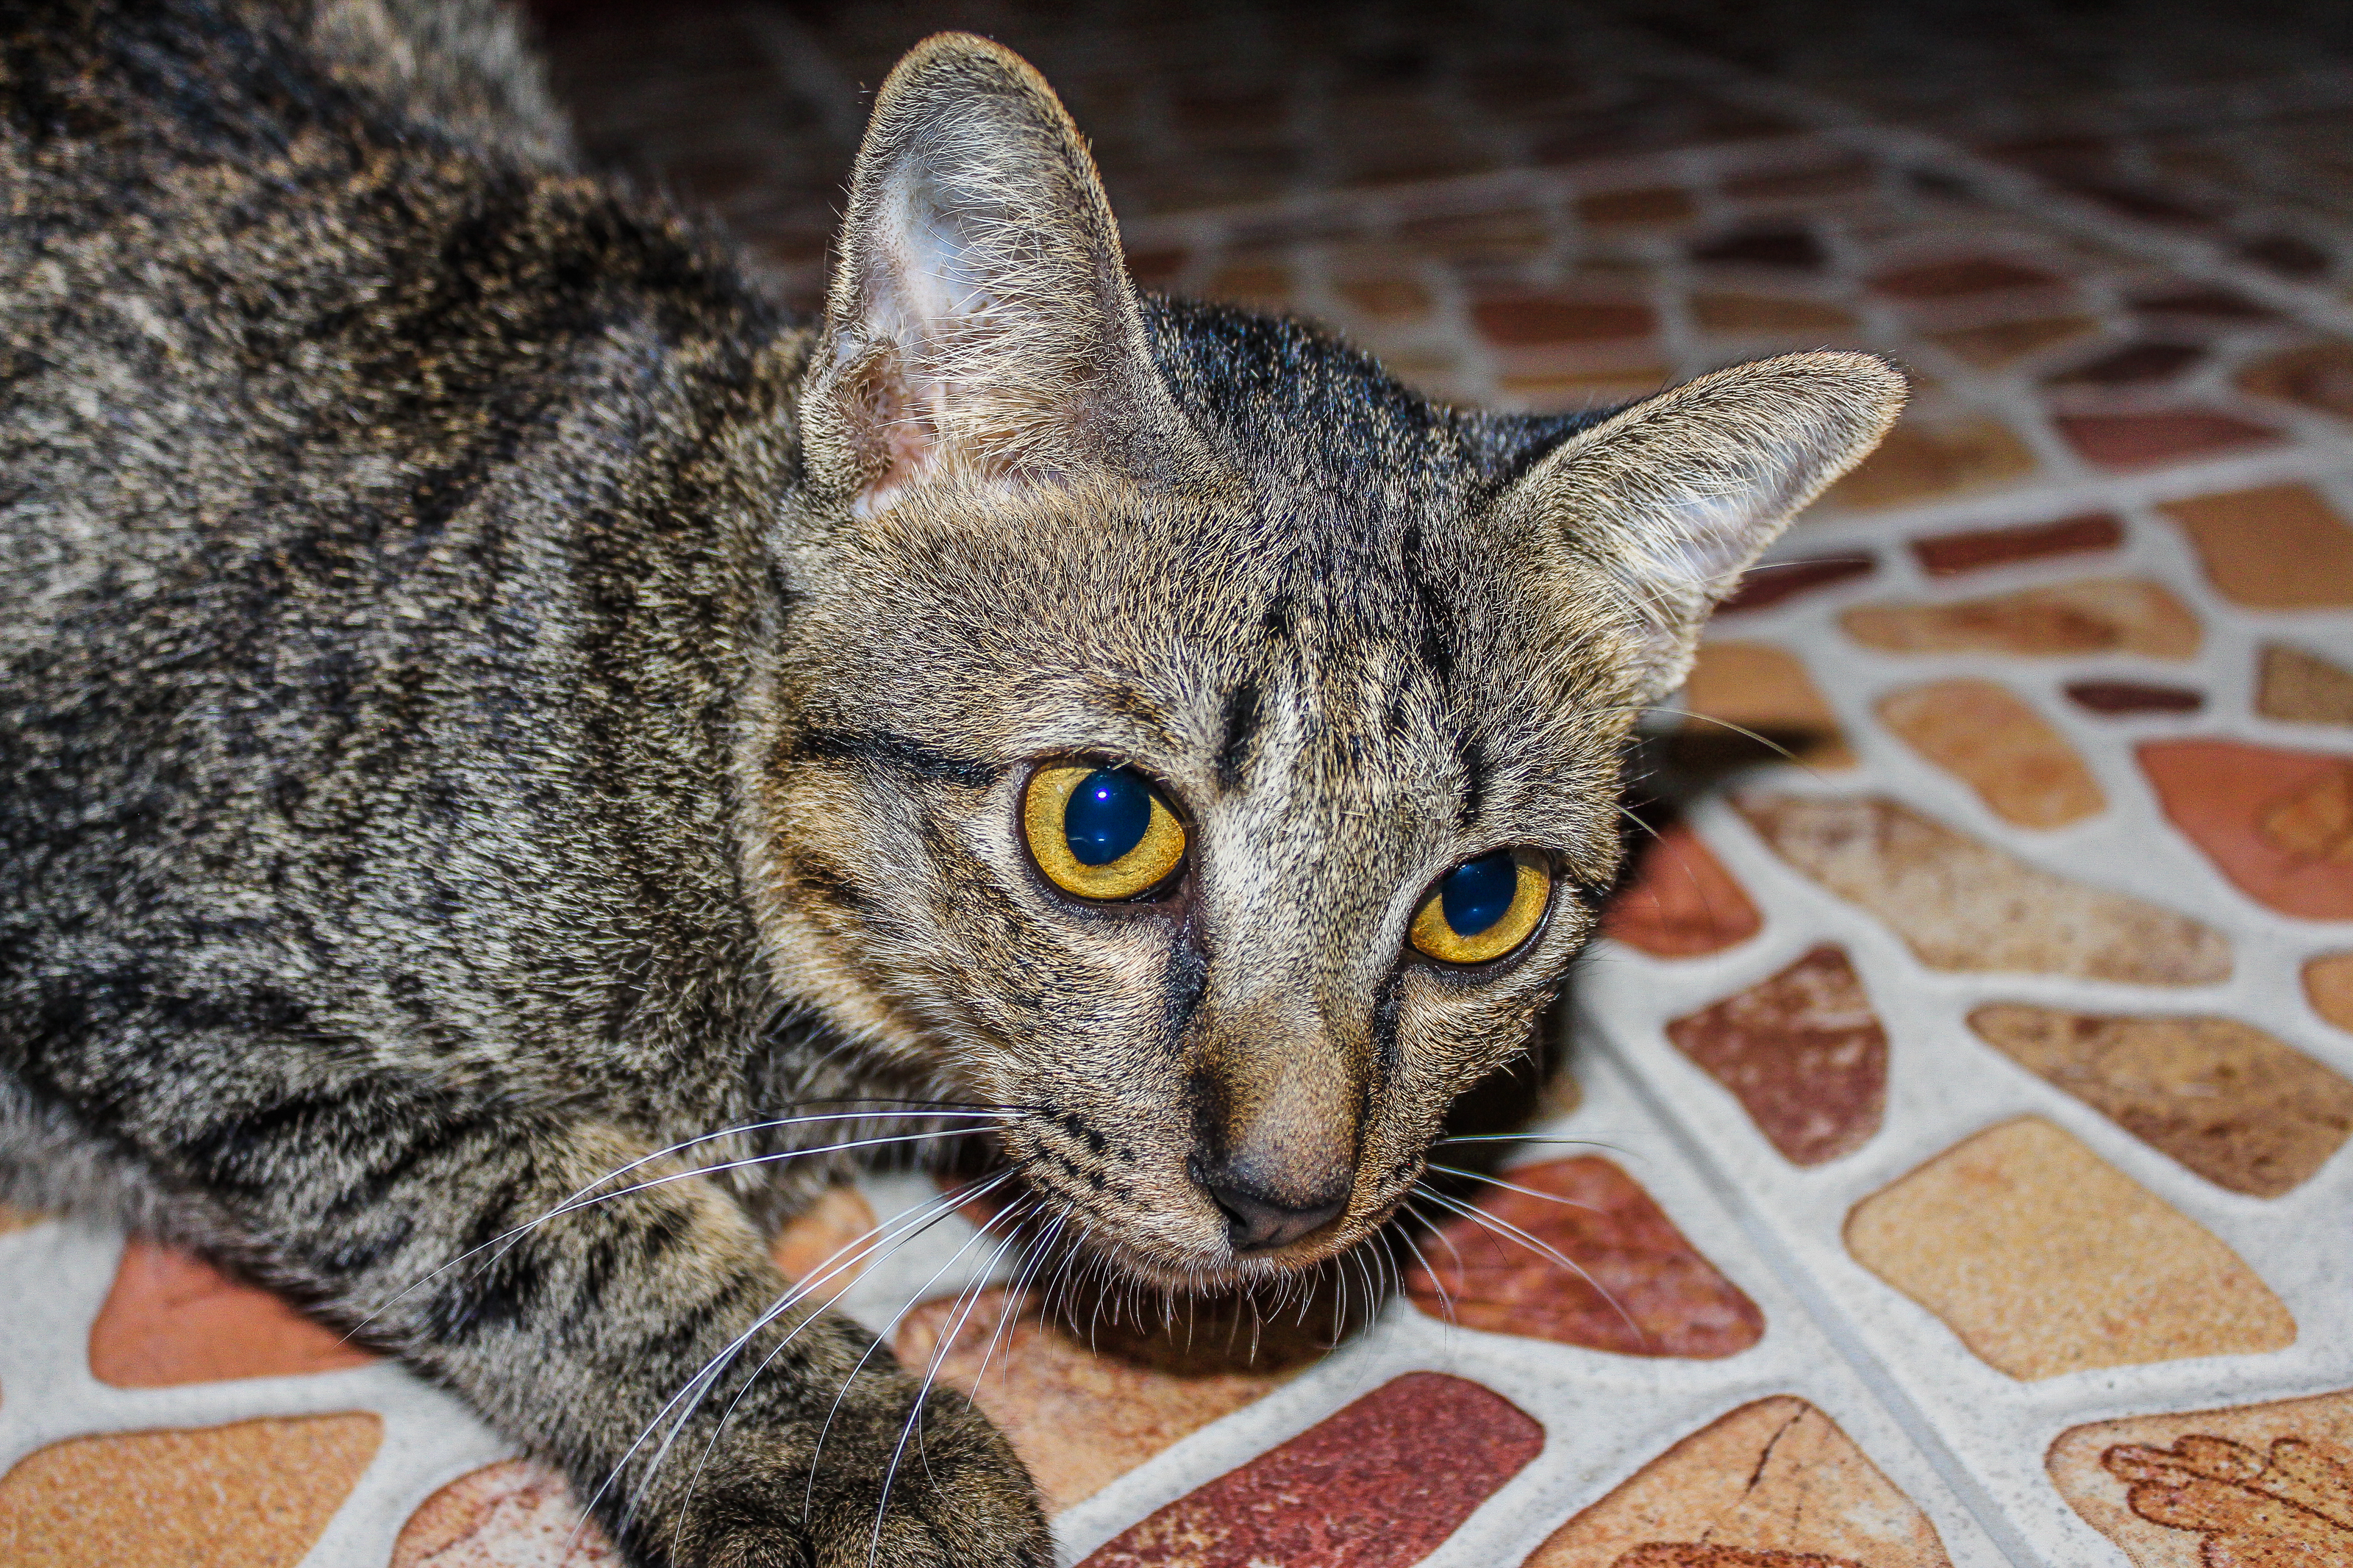
small, fur, young, isolated, attentive, cute, kitty, beautiful, gray, kitten, white, mammal, cat, lovable, playful, funny, furry, pet, striped, expression, feline, nature, purebred, one, paw, breed, grey, whiskers, closeup, background, carnivore, animal, shorthair, sweet, tabby, creature, adorable, little, vertebrate, small to medium sized cats, felidae, european shorthair, domestic short haired cat, tabby cat, ocicat, asian, snout, california spangled, eye, dragon li, chausie, australian mist, bengal, wildlife, singapura, german rex, aegean cat, egyptian mau, Arabian mau